1888 FA Cup final

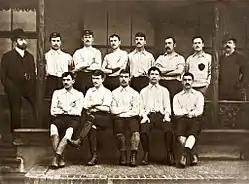
Preston North End team of 1888

John Goodall recalled many years later how, at the final whistle, he stood motionless in the centre circle for many minutes unable to comprehend the result. The refereeing of the game by Major Francis Marindin was also questioned privately by many observers who felt that he had potentially shown bias towards Albion's all-English eleven (Preston's team contained a majority of Scots). At one point during the game he stopped play just as Preston were about to score to award a free kick to Albion, despite no Albion player having made an appeal as was required by the rules of the game at that time. Cambridge University captain Tinsley Lindley later commented to defeated Preston player Jack Ross "Well Jack, you cannot expect to win when playing against eleven men and the devil." The Preston players, however, cited their own pre match routine for their defeat: Bob Holmes recalled "We got starved to death on the Thames bank {While watching the Oxford vs Cambridge boat race} and could not get warm again. The invincibles entered the Kennington Oval field that day in a pitiful state. We were daft." At this time The Boat Race was considered a greater sporting event than the cup final.